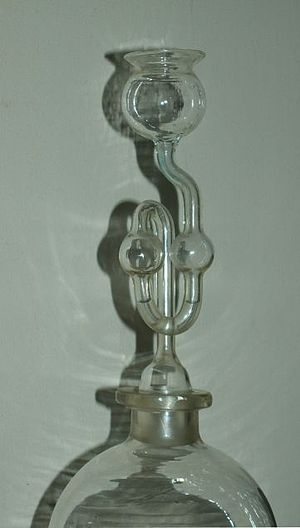
Vandlås / Billedgalleri
En vandlås er en VVS-installation, der spærrer for, at lugten fra kloakken kan gå baglæns gennem vandafløb ind i badeværelset / køkkenet. Det enkle princip har været anvendt siden oldtiden, men er patenteret i England omkring 1800. Dens pålidelighed afhænger af vandlåsens dybde og mængden af vand.